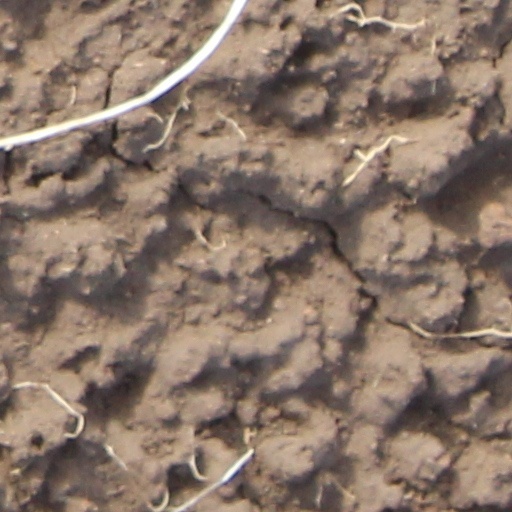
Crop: wheat